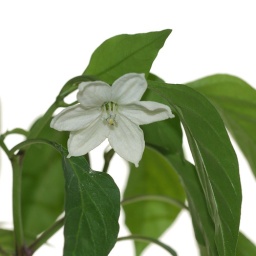
The plants are having a tiny twisted growth spurt. The CA has made one full flower over last week.